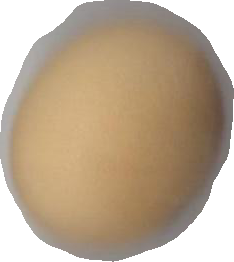
Variety: Grobogan